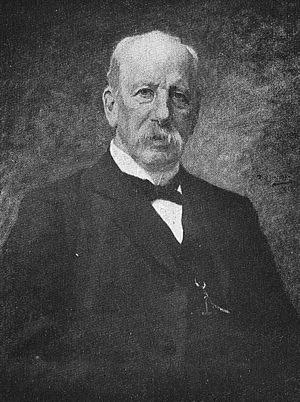
Oscar Montelius / Montelius dateringsmetode
Oscar Montelius malet af Axel Jungstedt.
Gustaf Oscar Augustin Montelius var en svensk oldtidsforsker og kulturhistoriker.